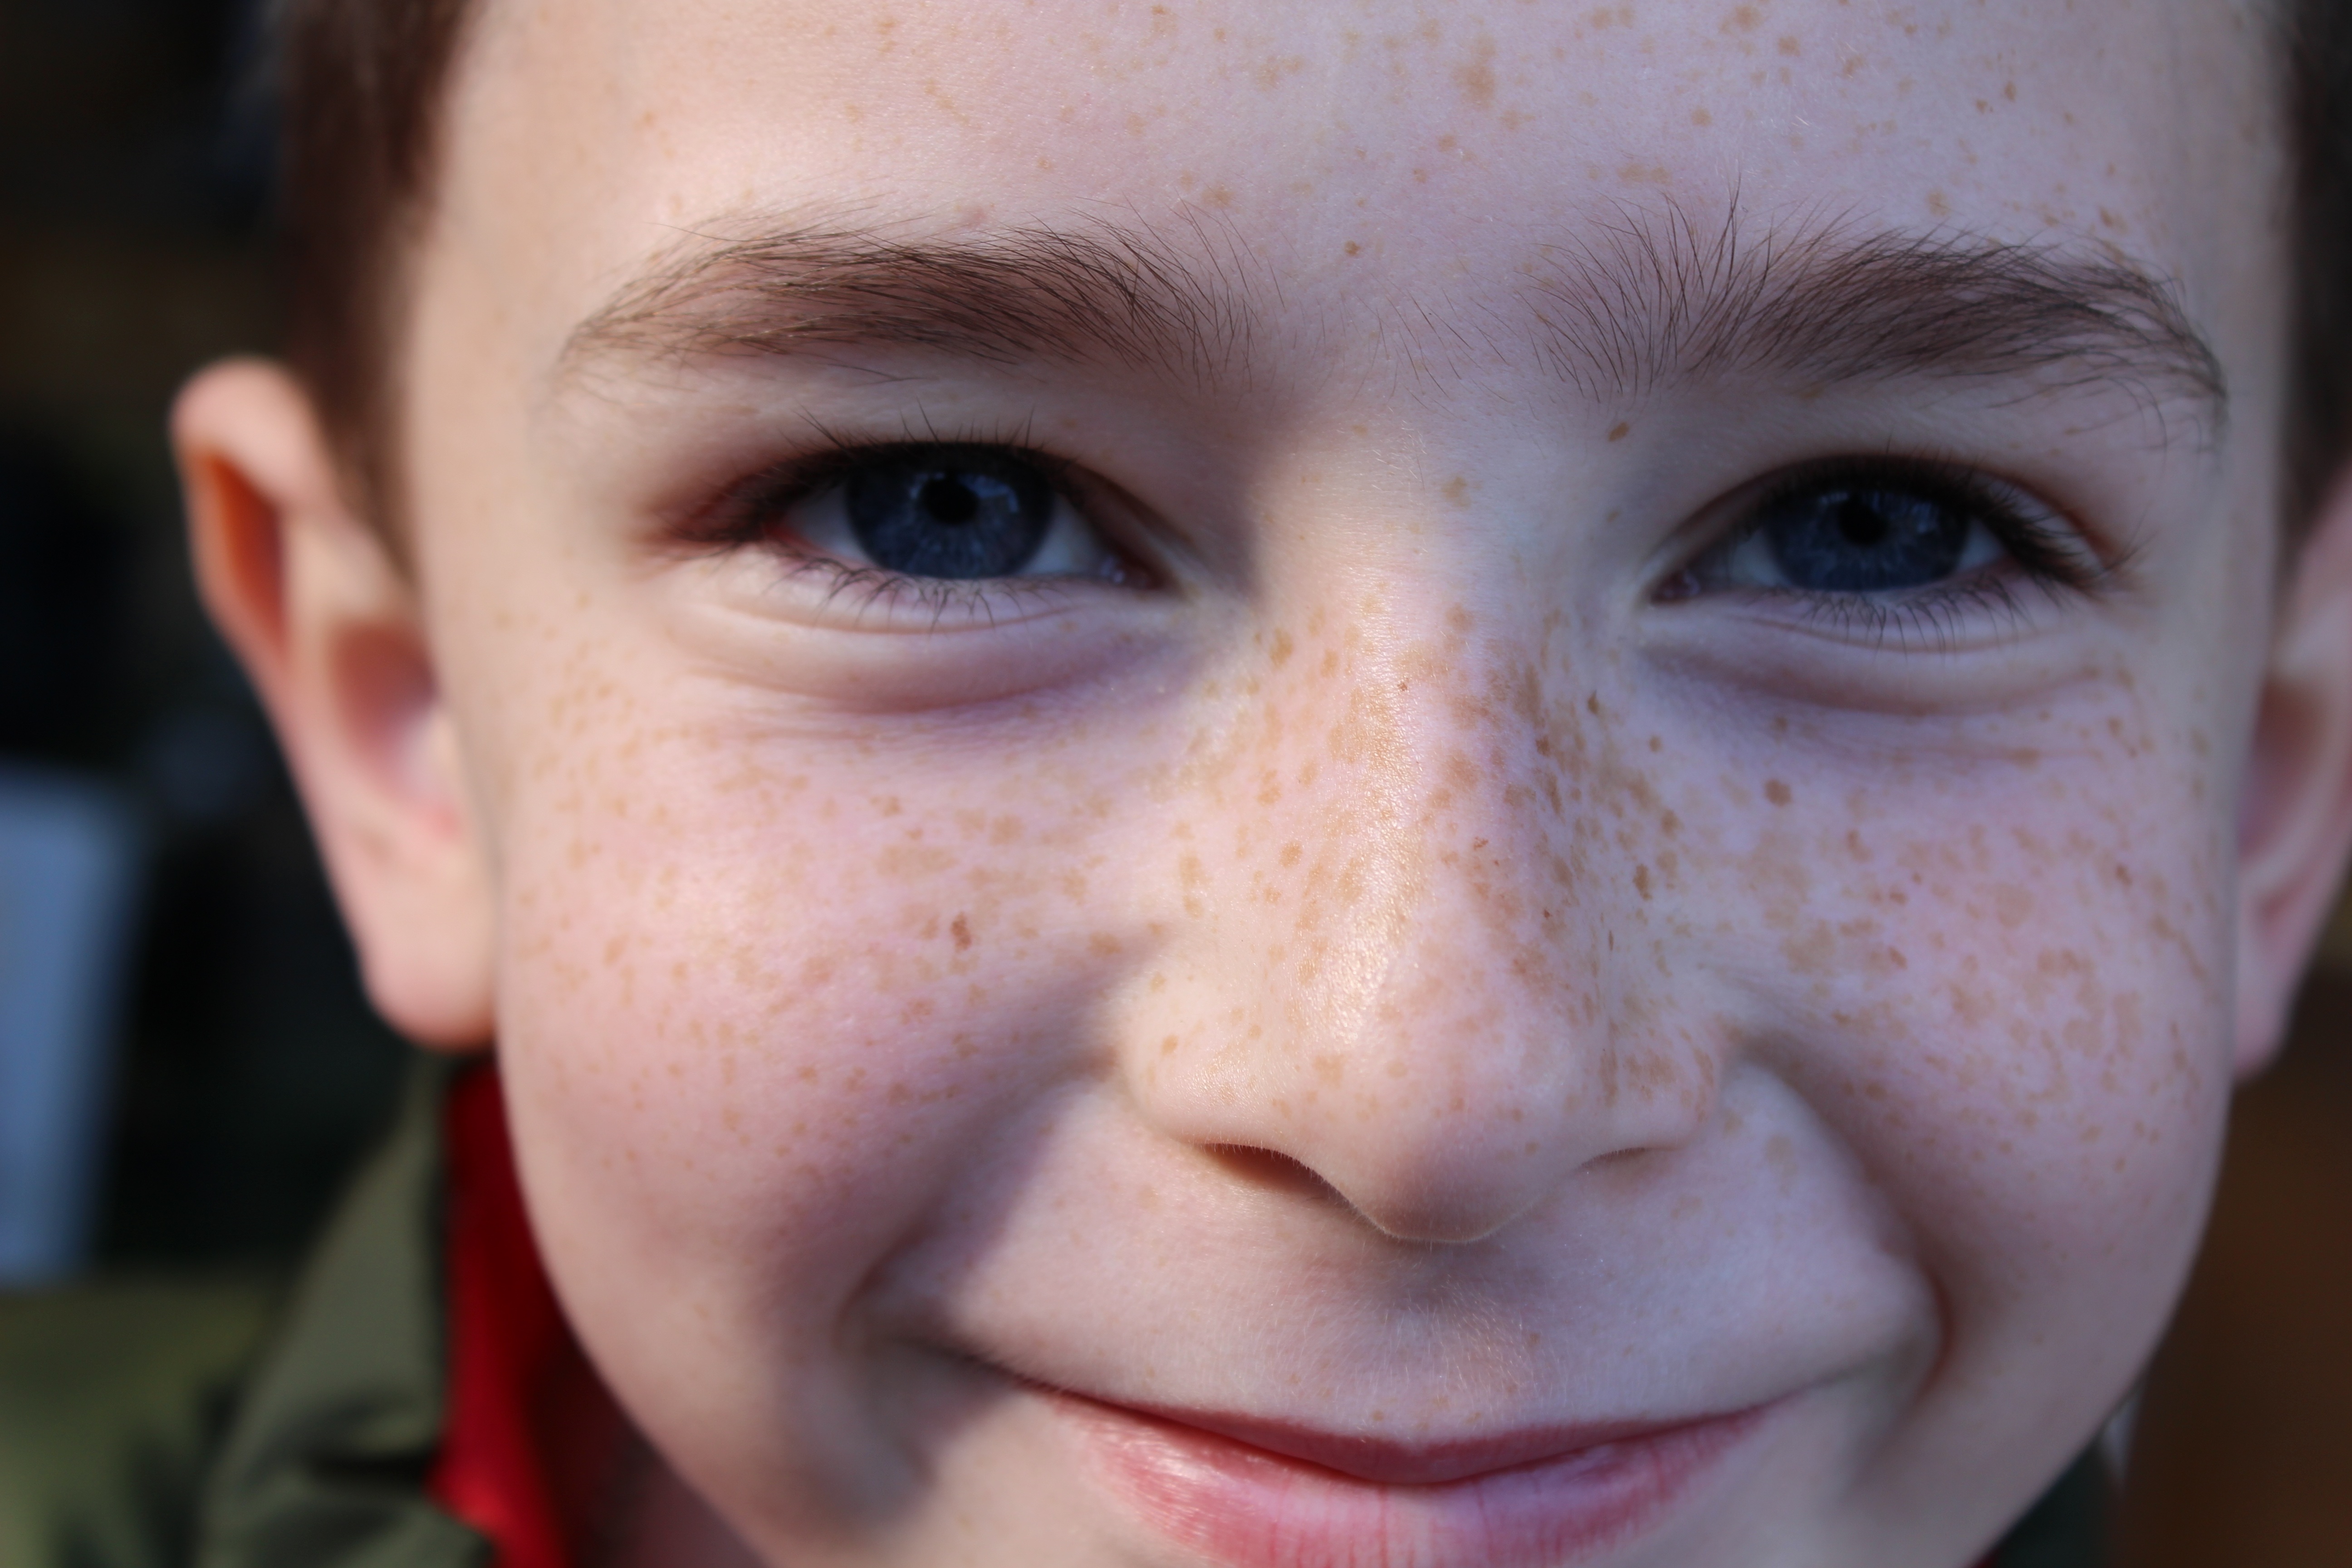
person, boy, portrait, young, child, facial expression, lip, smile, eyebrow, mouth, freckle, close up, human body, face, nose, cheek, happy, eye, head, skin, beauty, organ, freckles, blue eyes, portrait photography, freckled